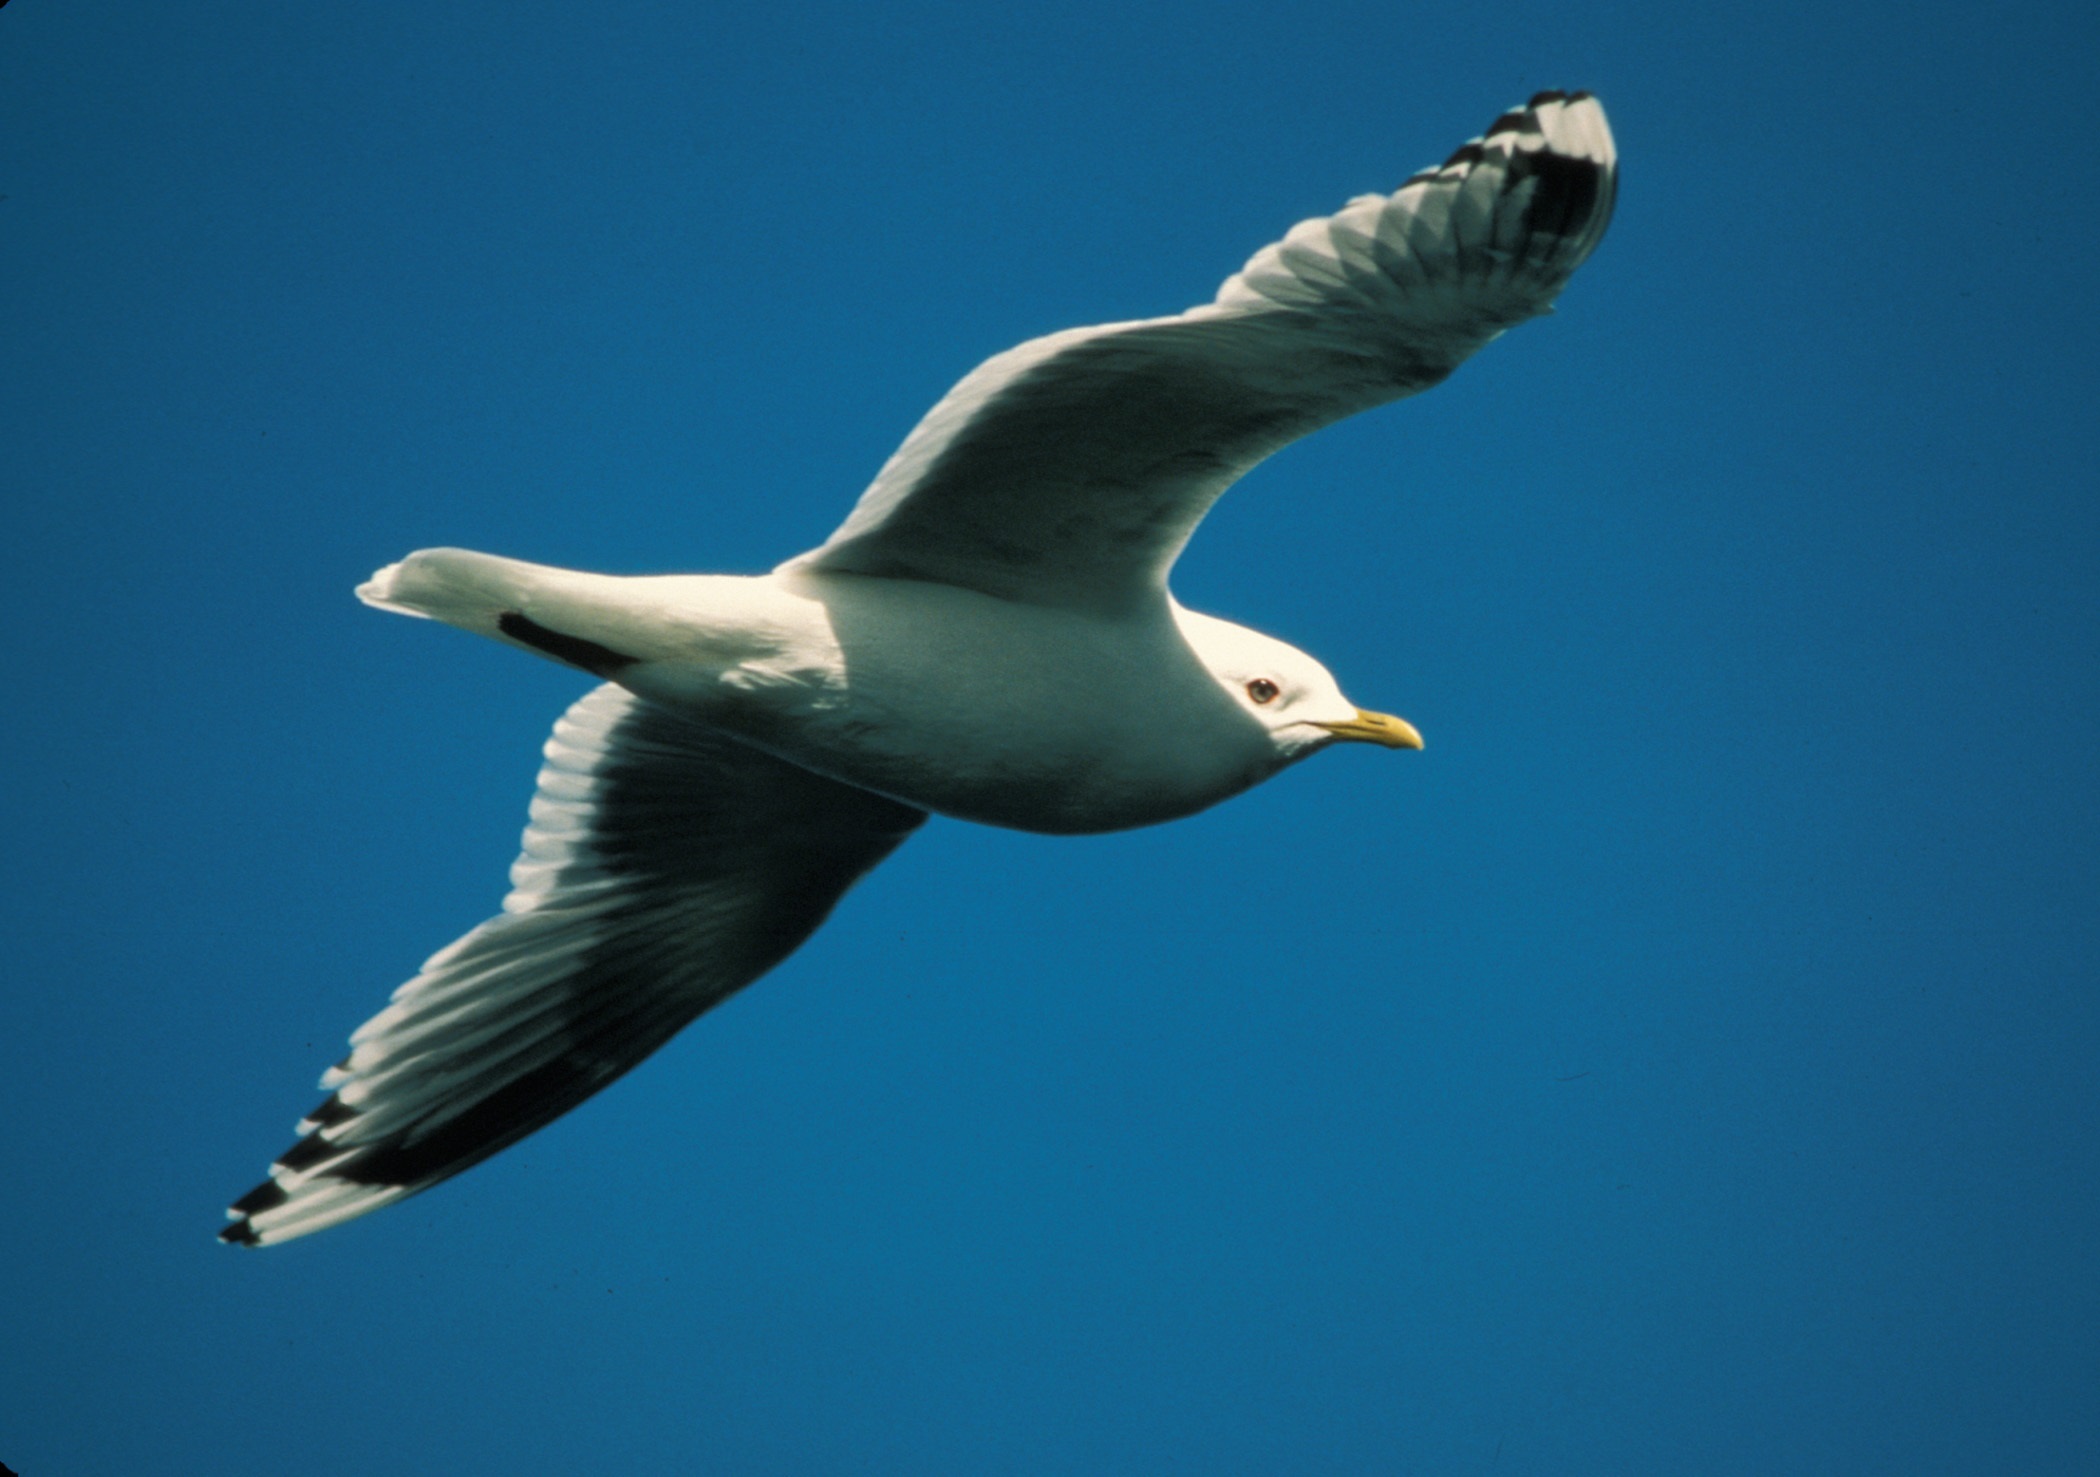
nature, bird, wing, sky, white, seabird, flying, seagull, wildlife, portrait, gull, beak, flight, outdoors, wings, vertebrate, albatross, in flight, mew gull, charadriiformes, european herring gull